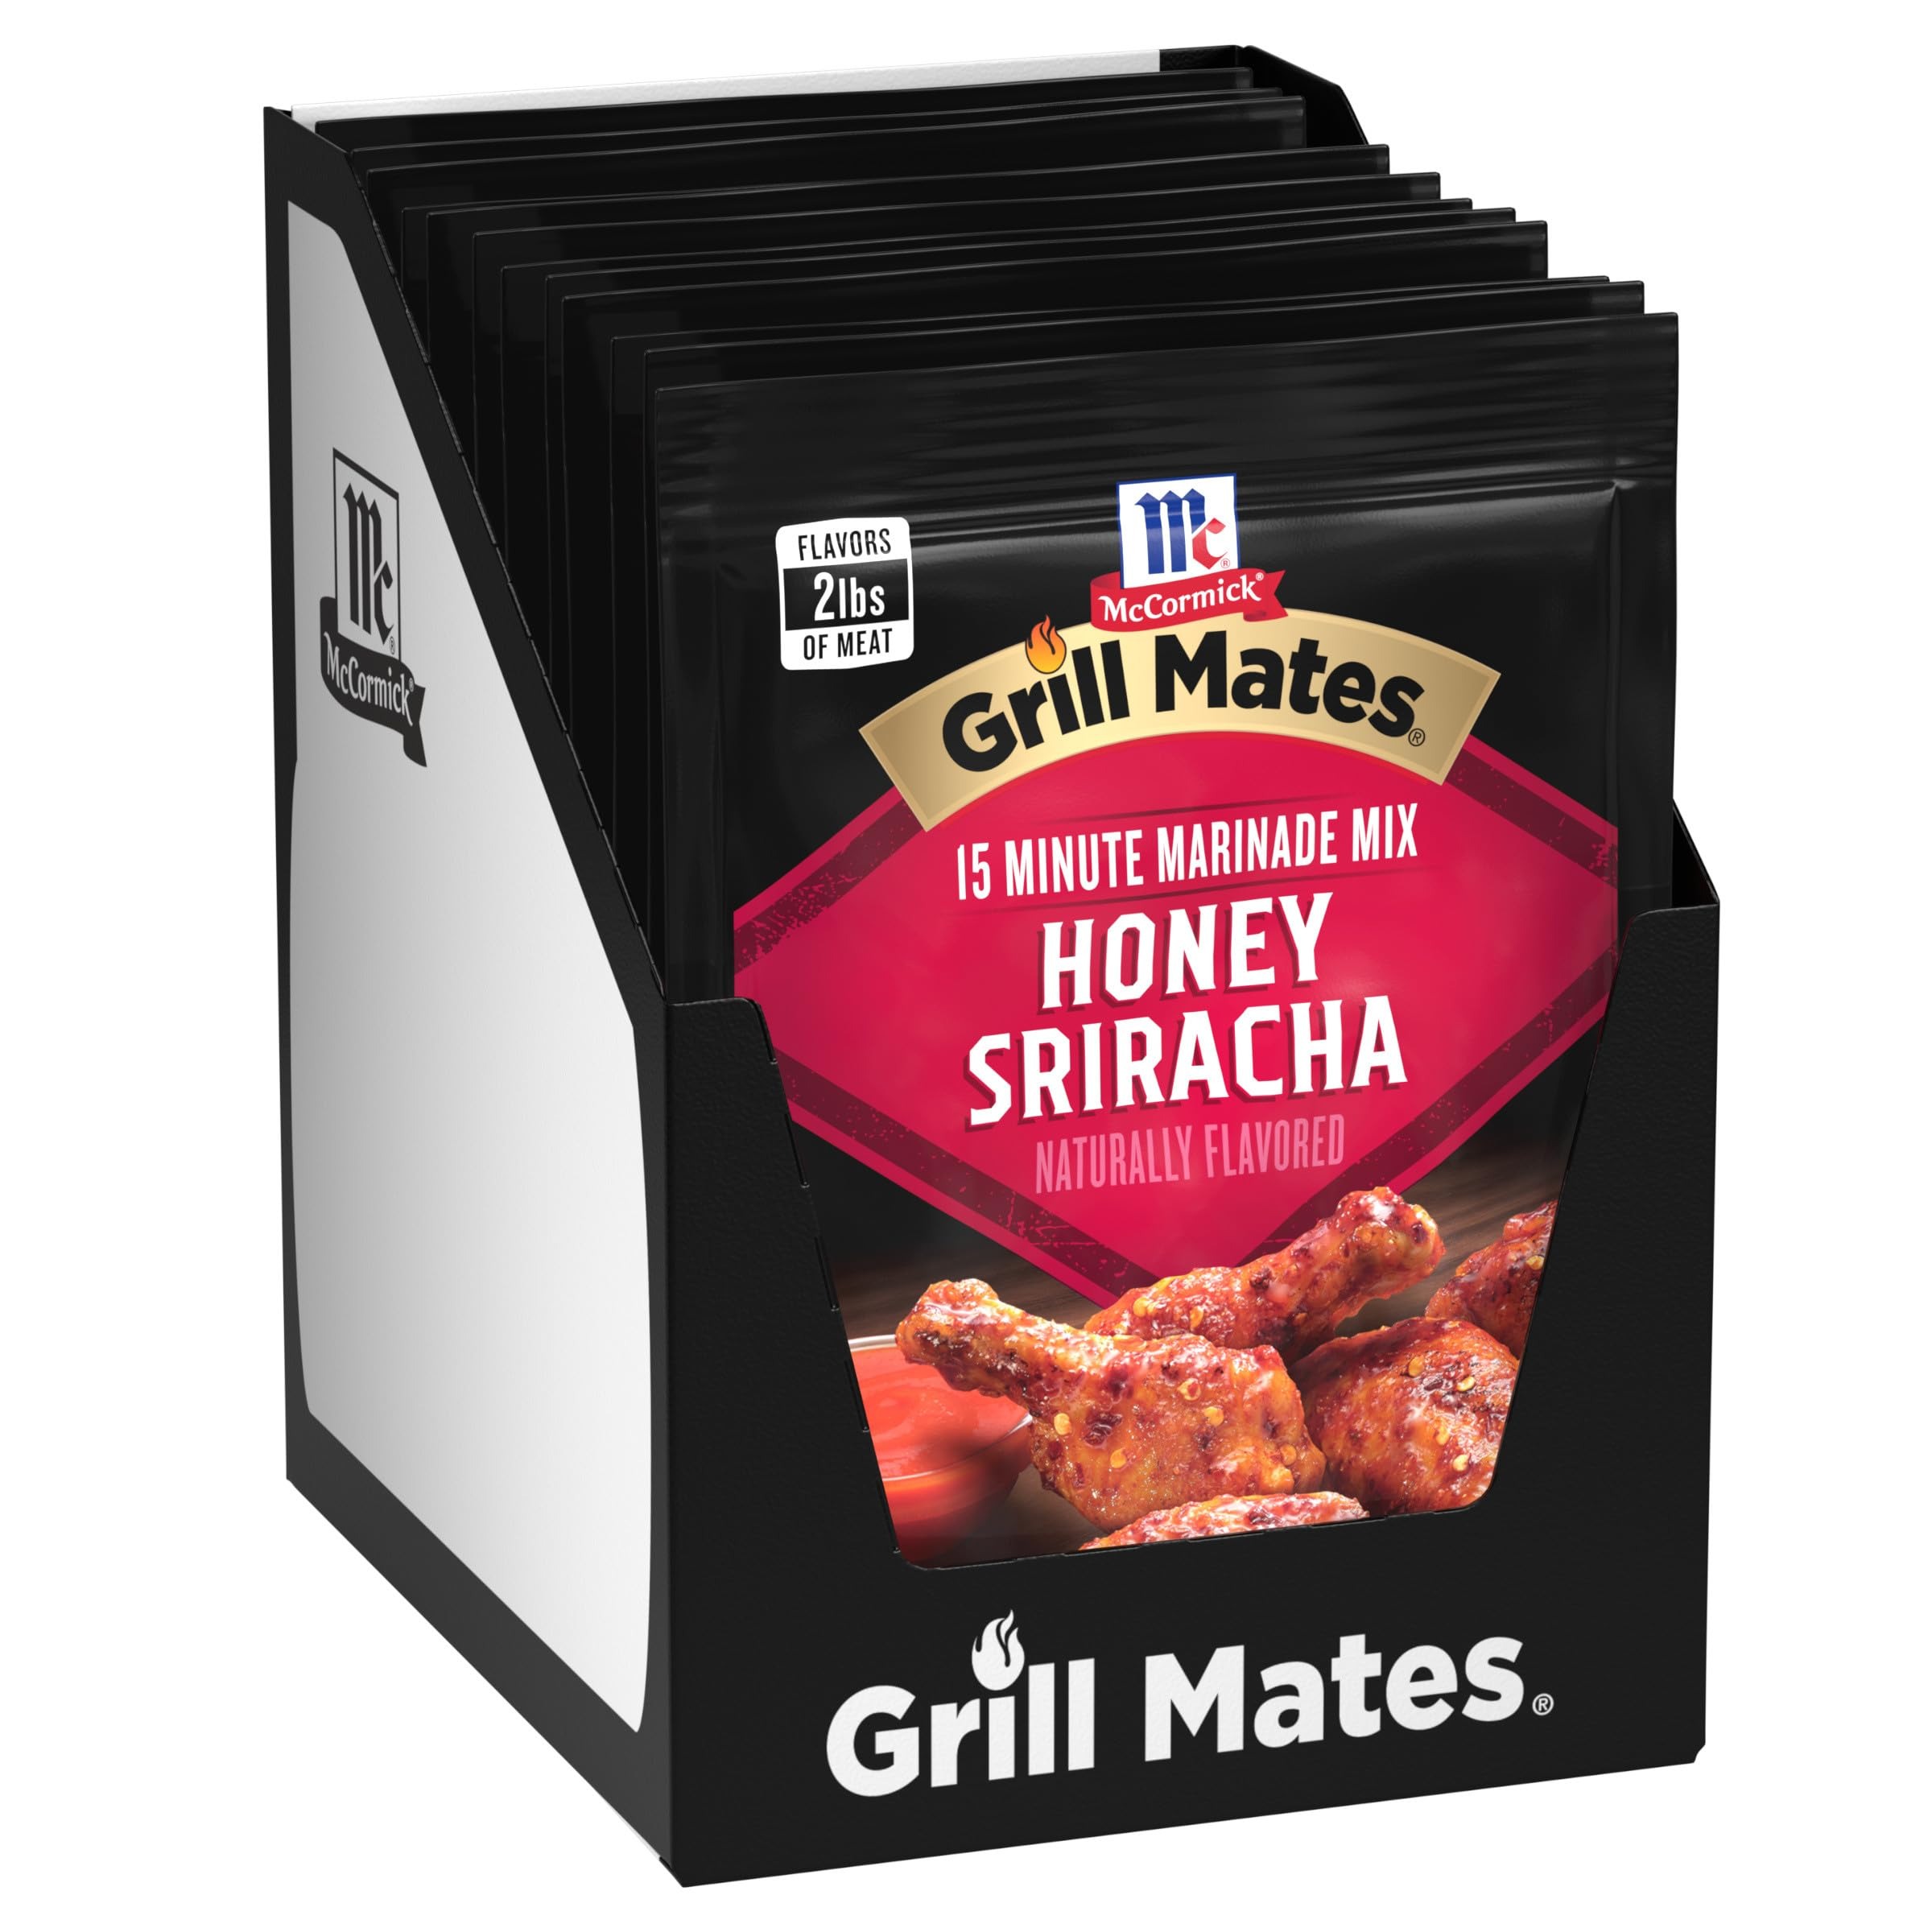
Item Name: McCormick Grill Mates Honey Sriracha Marinade Mix, 1 oz (Pack of 12)
Bullet Point 1: Our marinade mix infuses meat with enticing new flavor
Bullet Point 2: Sweet, spicy heat from chili peppers, vinegar, garlic, honey and brown sugar
Bullet Point 3: Created by the pro-grillers at Grill Mates and made with McCormick Spices
Bullet Point 4: Just add 1/4 cup oil, 2 tbsp. water and 2 tbsp. cider vinegar
Bullet Point 5: Makes 2/3 cup marinade to marinate 2 lbs. chicken, pork or seafood
Value: 12.0
Unit: Ounce

Price: 8.16